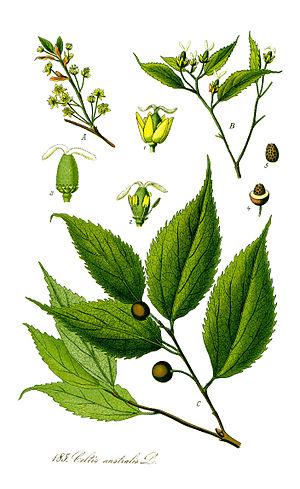
Celtis australis